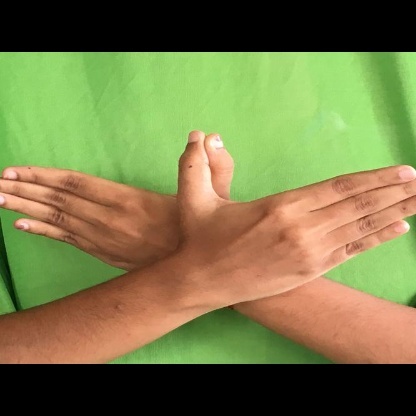
Mudra: Garuda